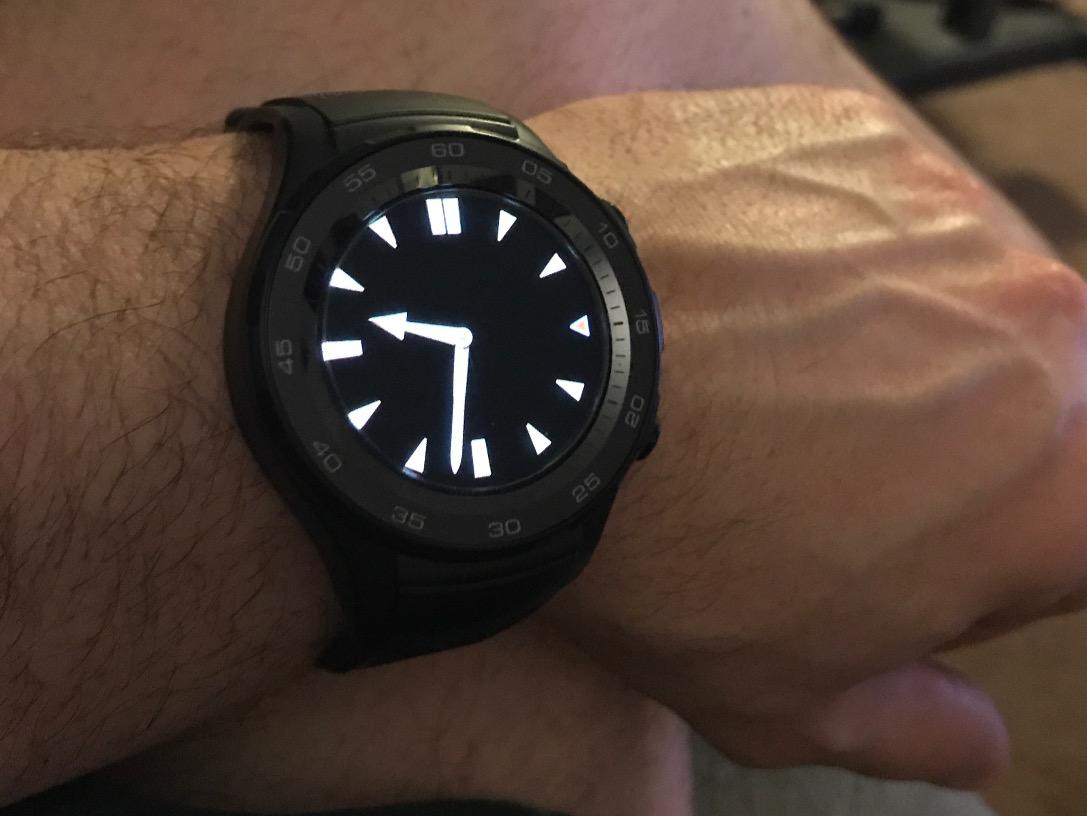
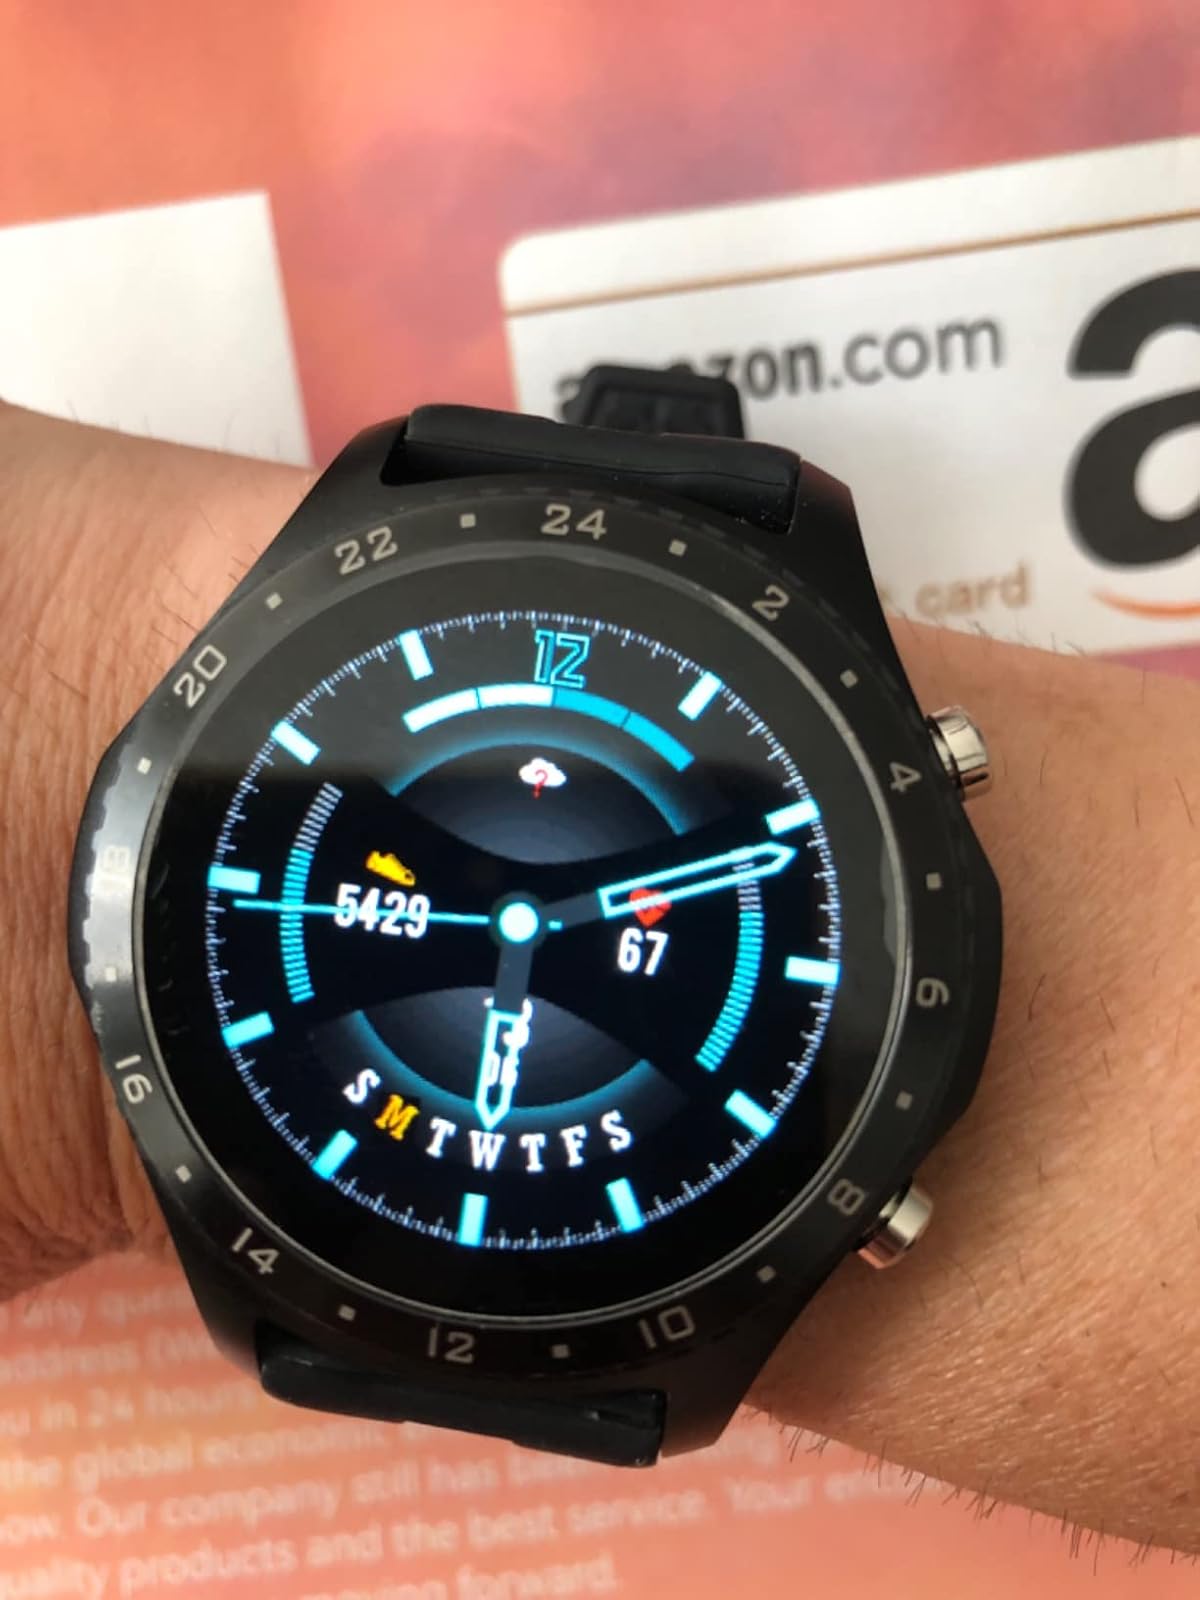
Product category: smartwatch
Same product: no